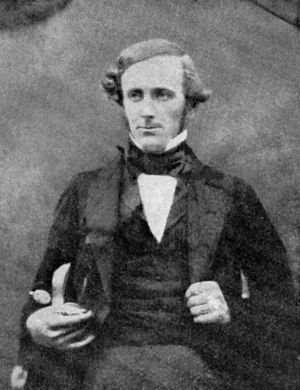
Copleymedaljen / Modtagere af medaljen / 1851–1900
Copleymedaljen er en pris givet af Royal Society of London for fremragende præstationer i forskning inden for enhver gren af naturvidenskaben, vekslende mellem de fysiske videnskaber og de biologiske videnskaber. Medaljen, der uddeles årligt, er den ældste Royal Society-medalje, der stadig uddeles, idet den første gang blev givet i 1731 til Stephen Gray. Den første kvinde, der fik medaljen var Dorothy Crowfoot Hodgkin i 1976.